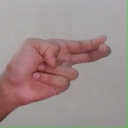
अक्षर: ह